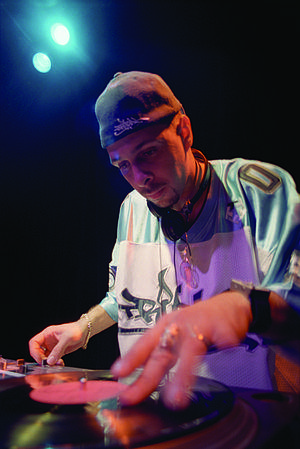
Tony Touch, de son vrai nom Joseph Anthony Hernandez, né le 2 juillet 1969 à Brooklyn, New York, est un rappeur, disc jockey, producteur et acteur américain. Il est d'origine portoricaine. Durant sa carrière, il travaille avec plusieurs groupes et rappeurs comme Funkdoobiest, Cocoa Brovaz et Cypress Hill. Dans son album The Piece Maker 2, publié en 2004, Rubén Blades apparaît ainsi que des rappeurs et des chanteurs de reggae comme P. Diddy, Hurricane G, dead prez, Slick Rick, Sean Paul et Don Chezina, qui apparaît aussi sur The Piece Maker, en 2000.